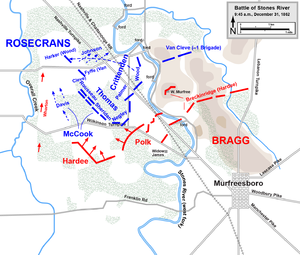
Slaget ved Stones River / 31. december
31. december, kl. 9.45
Slaget ved Stones River, 31. december 1862, kl. 9.45
Slaget ved Stones River eller Andet slag ved Murfreesboro blev udkæmpet mellem den 31. december 1862 og 2. januar 1863, i det mellemste Tennessee i det vestlige operationsområde under den amerikanske borgerkrig. Blandt de store slag under borgerkrigen var Stones River det hvor begge sider havde de højeste procentuelle tab. Selv om slaget i sig selv ikke havde nogen vinder betød Unionshærens afvisning af to konfødererede angreb og den efterfølgende konfødererede tilbagetrækning et løft for moralen i Nordstaterne, efter nederlaget i slaget ved Fredericksburg, og det fjernede Konføderationens håb om at få kontrol over det mellemste Tennessee.